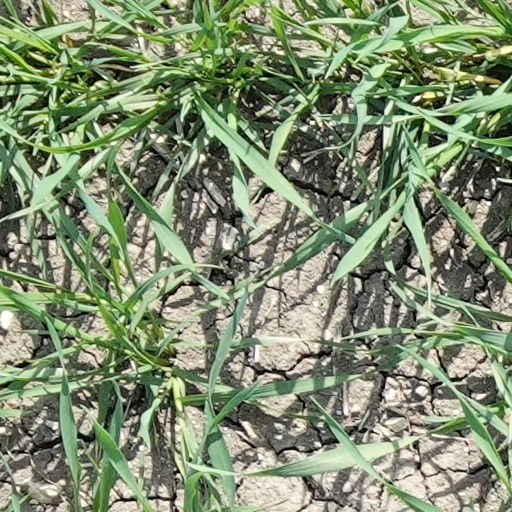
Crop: wheat